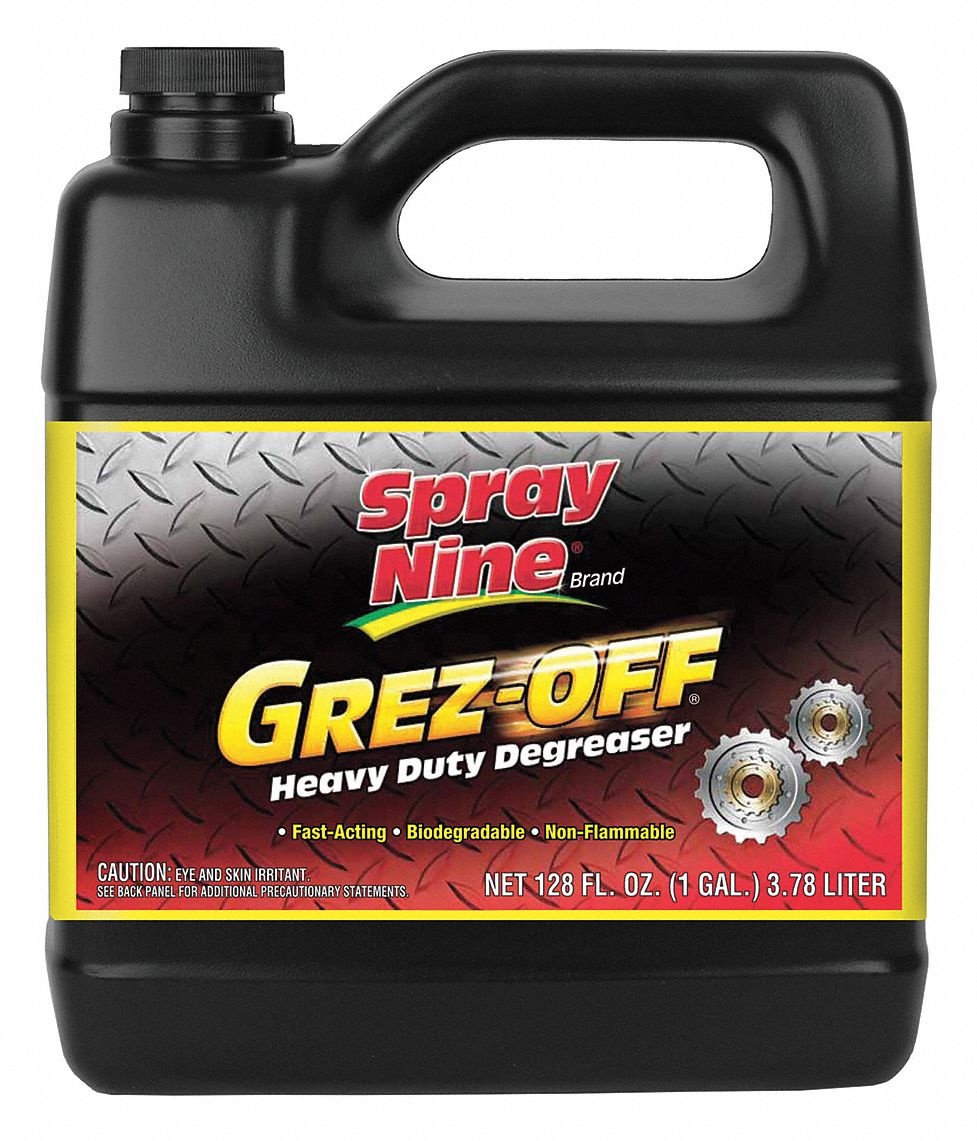
Spray Nine Degreaser, 1 gal Cleaner Container Size, Jug Cleaner Container Type, Citrus Fragrance - 22701
Spray Nine Grez-Off heavy-duty degreaser is a professional strength, biodegradable formula that degreases hard and fast with powerful water-soluble solvents. Use its grease-busting power on engines, machinery, tools, conveyors, vents, vehicles, trailers, industrial and farm equipment, workbenches, wall and floors, ovens, grills, concrete, asphalt, vinyl, rubber, plastic, metal, and more. 1-gal.
Brand: Spray Nine
Category: Vehicles & Parts > Vehicle Parts & Accessories > Vehicle Maintenance, Care & Decor > Vehicle Fluids > Vehicle Engine Degreasers